Haplogroup H (mtDNA)

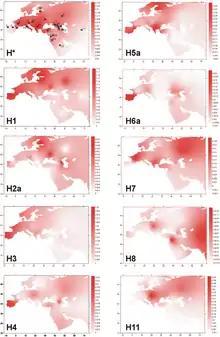
Projected spatial frequency distributions for haplogroups H*, H1, H2a, H3, H4, H5a, H6a, H7, H8 and H11

Haplogroup H is the most common mtDNA clade in Europe. It is found in approximately 41% of native Europeans. The lineage is also common in North Africa and the Middle East.